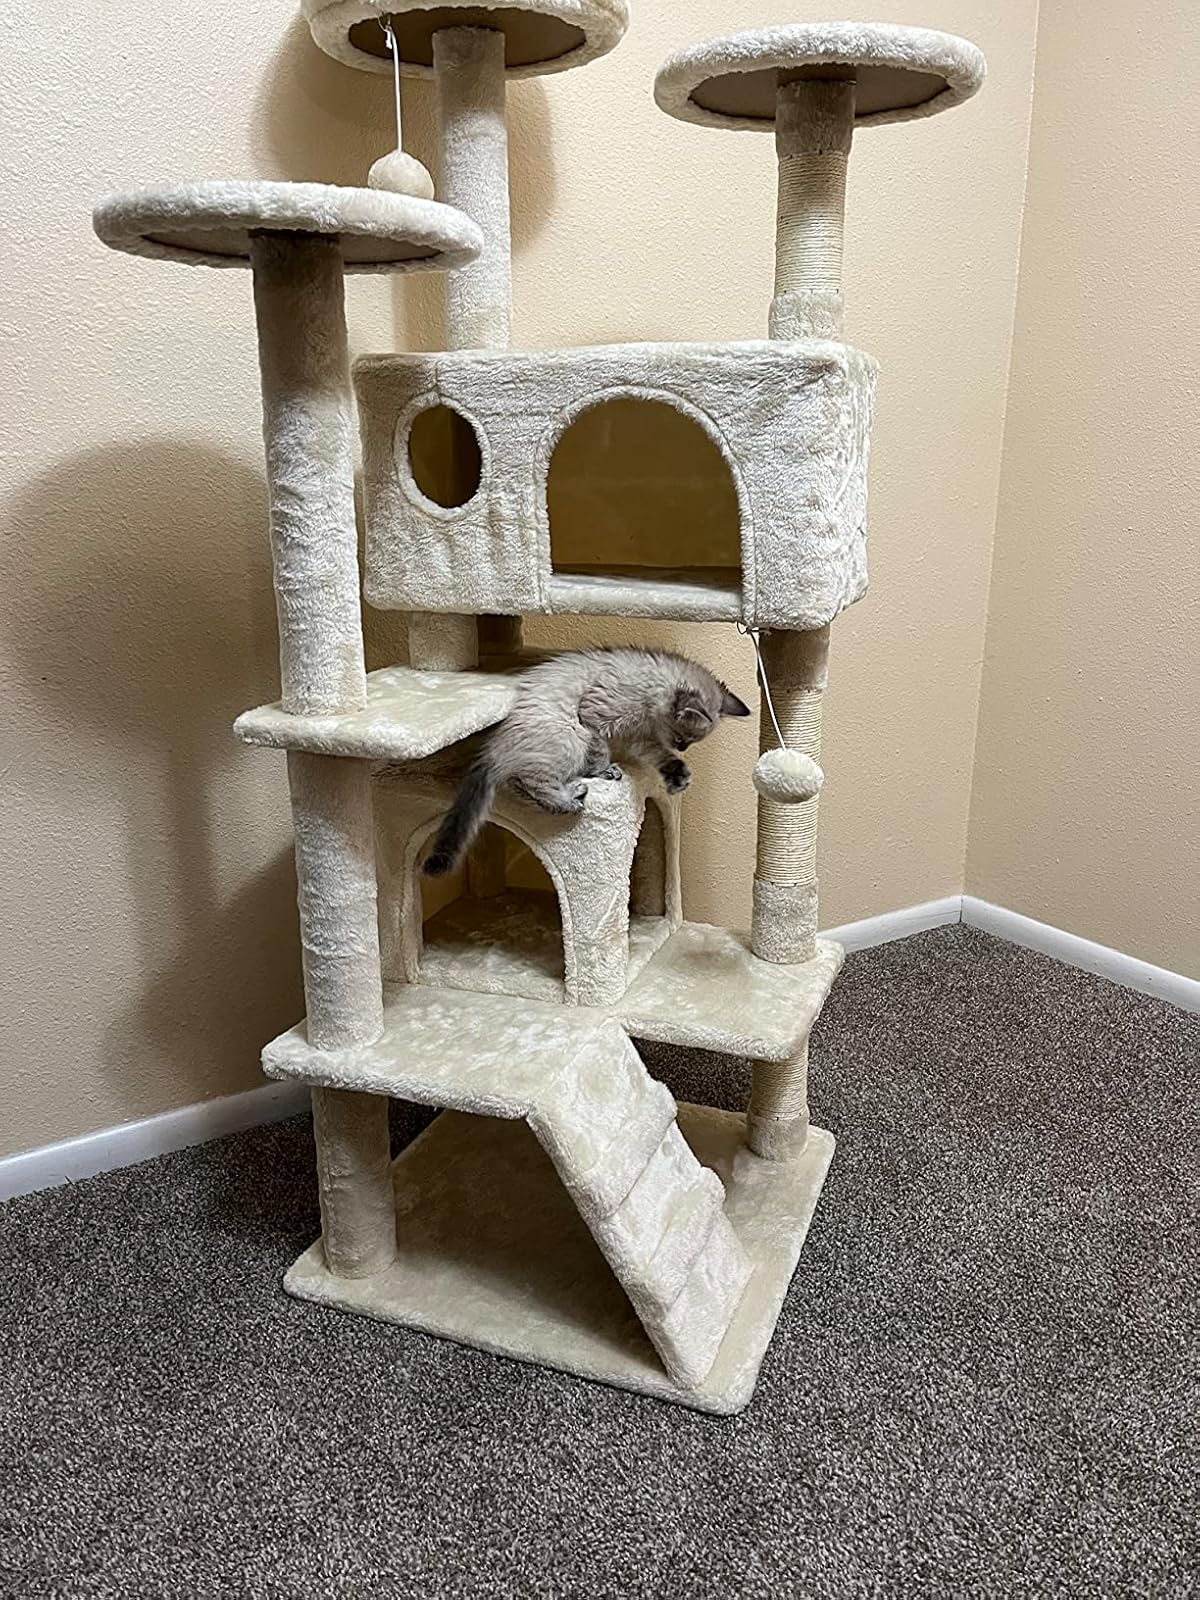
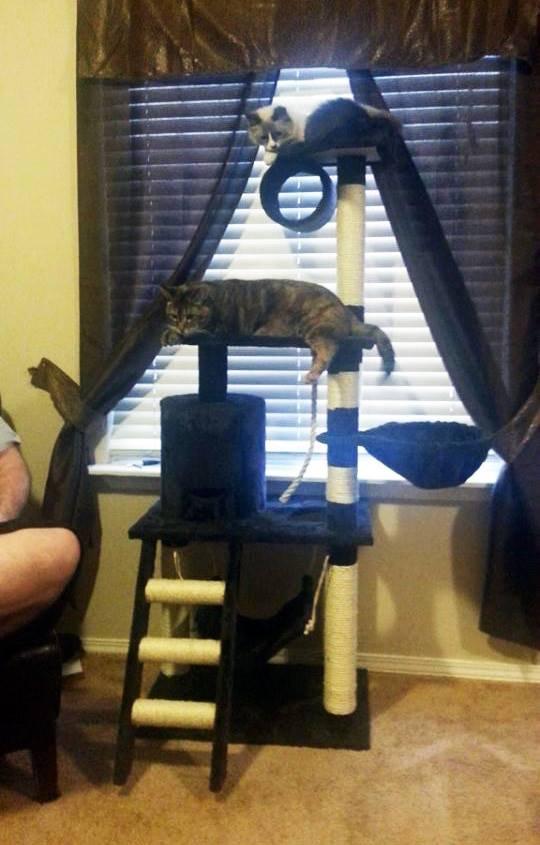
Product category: items_cat tree
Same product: no